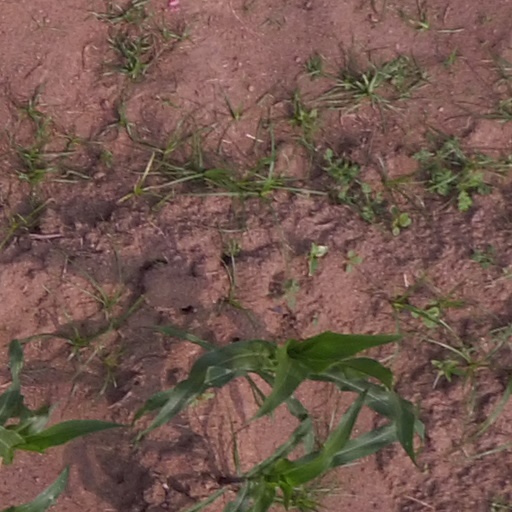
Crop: maize; corn